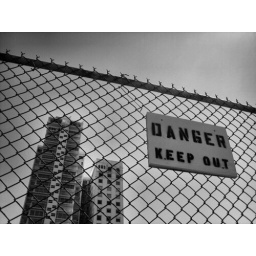
A sign on a fence warns against the mishabits of modern urban living - in the centre of San Francisco.